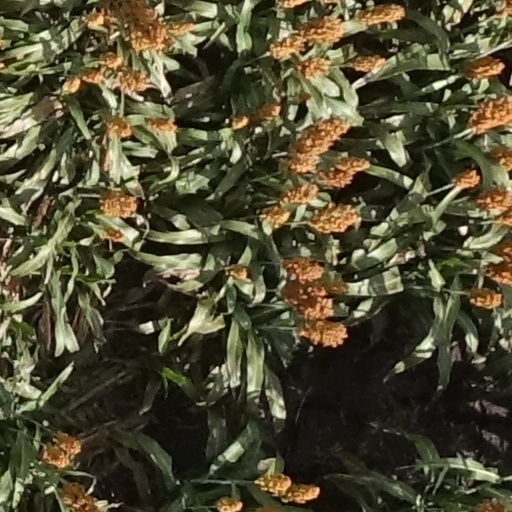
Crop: sorghum